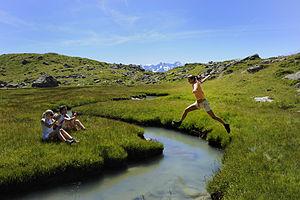
La Chaux (Verbier)
Le canton du Valais est un canton bilingue situé au sud de la Suisse, dont le chef-lieu est Sion.